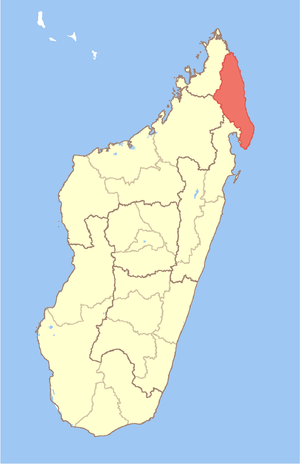
Sava (Madagaskar)
Savas beliggenhed på Madagaskar
Sava er en af Madagaskars 22 regioner, og en af to regioner i provinsen Antsiranana. Regionen havde år 2001 741.269 indbyggere år 2001 som i 2004 var øget til 805.300 personer; Af dem bor omkring 40.000 i regionens hovedstad Sambava. Regionens har et areal på 25.518 km², hvilket giver en befolkningstæthed på cirka 31,6 indbyggere pr. kvadratkilometer; Regionens areal udgør ca. 4% af Madagaskars areal.